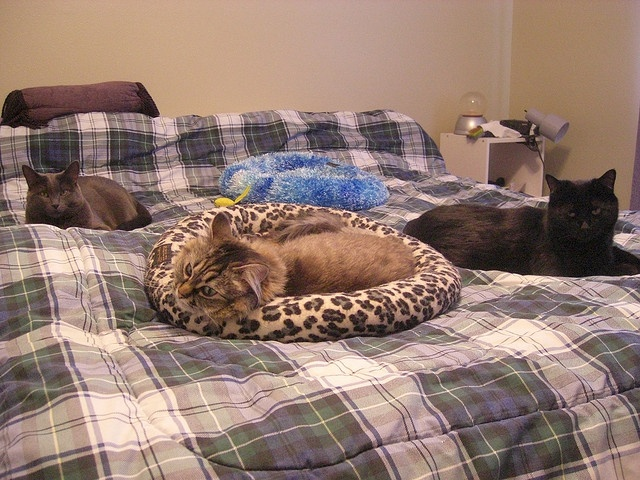
Three cats sleeping on top of a bed.
Three cats and two catbeds rest on a bed.
Three cats lying on a bed, with one cat lying inside a cat bed.
three cats a gray one a black one and a brown and black one on a bed
three cats on a bed with cat beds